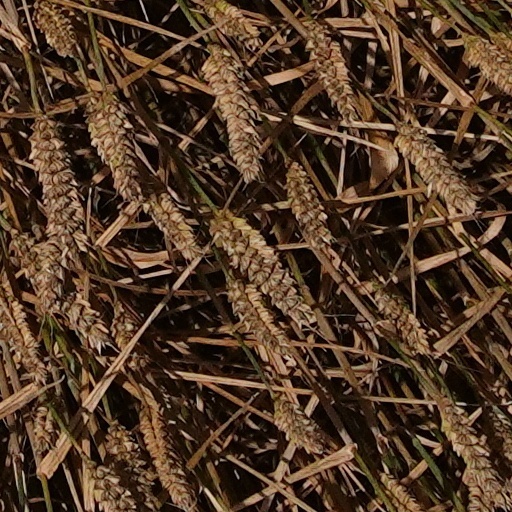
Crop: wheat